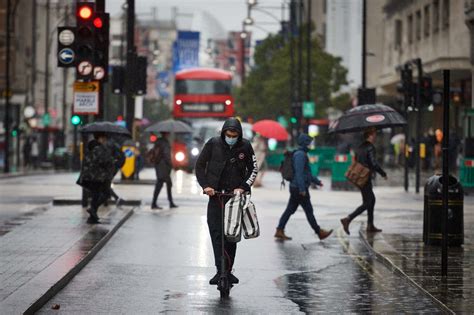
Weather: rain or strom